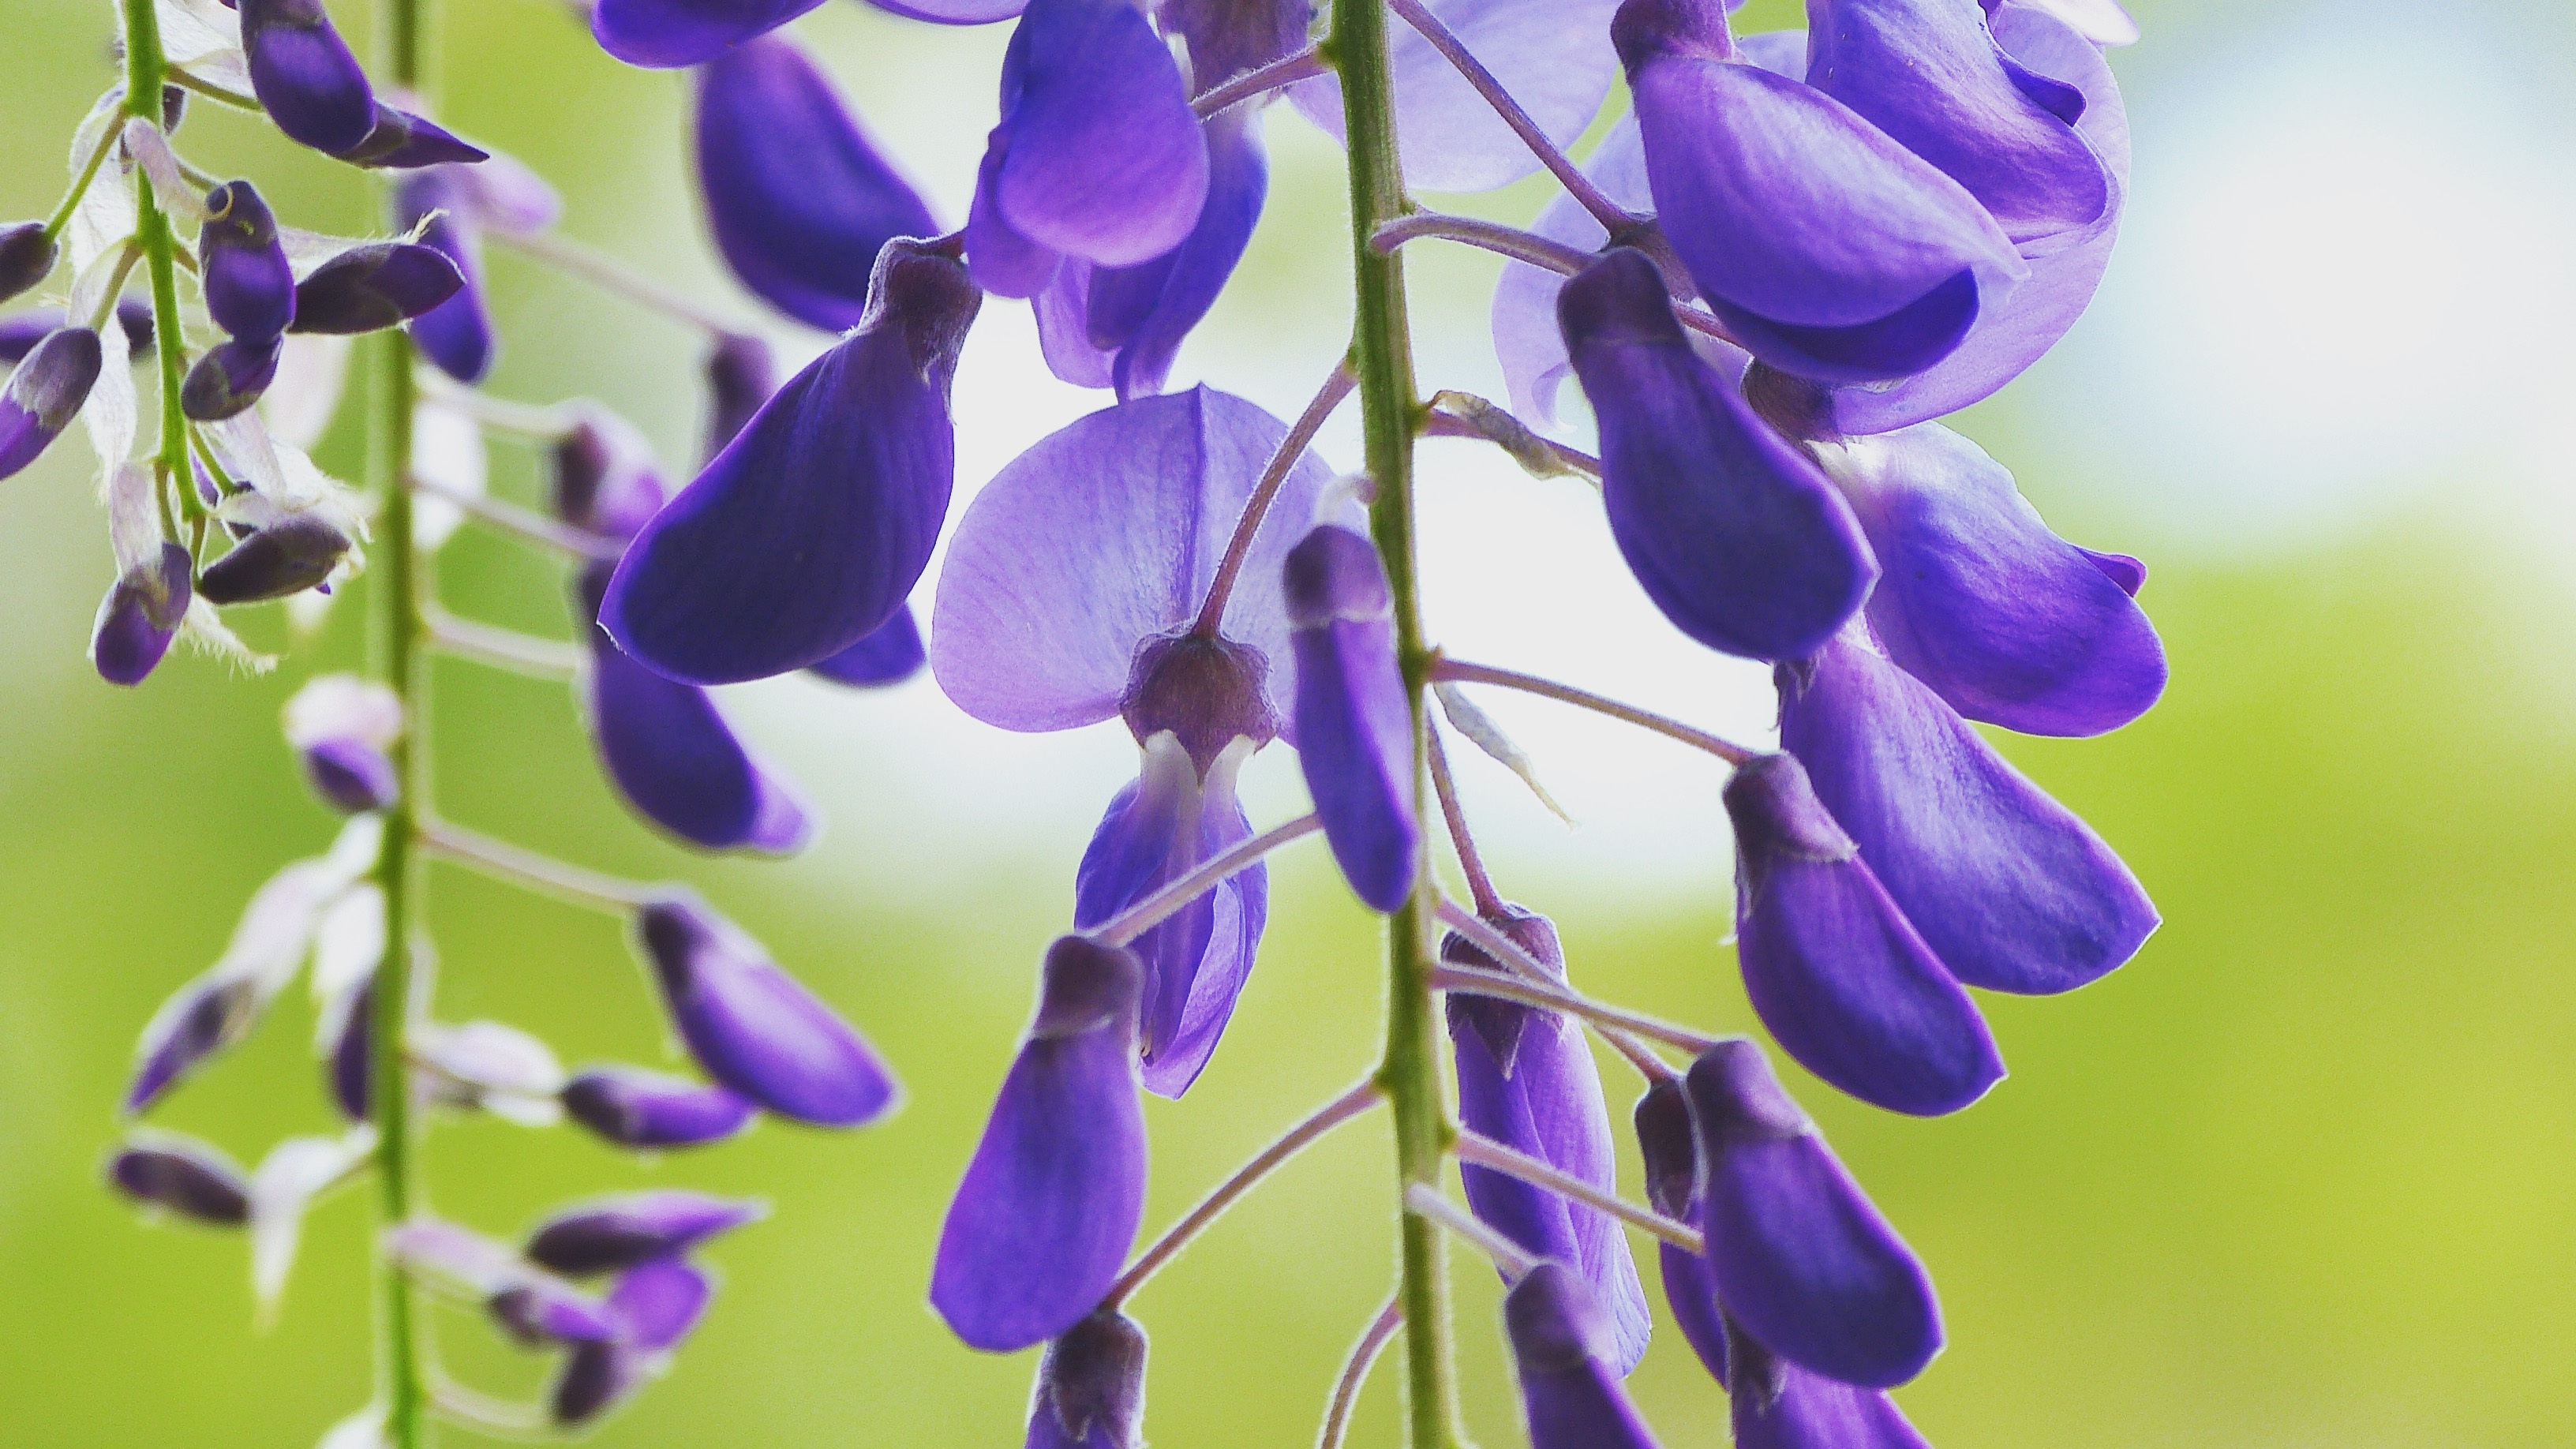
nature, outdoor, blossom, plant, vine, flower, purple, petal, bloom, summer, spring, color, botany, blue, hanging, garden, flora, wildflower, vivid, wisteria, macro photography, flowering plant, plant stem, land plant